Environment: real
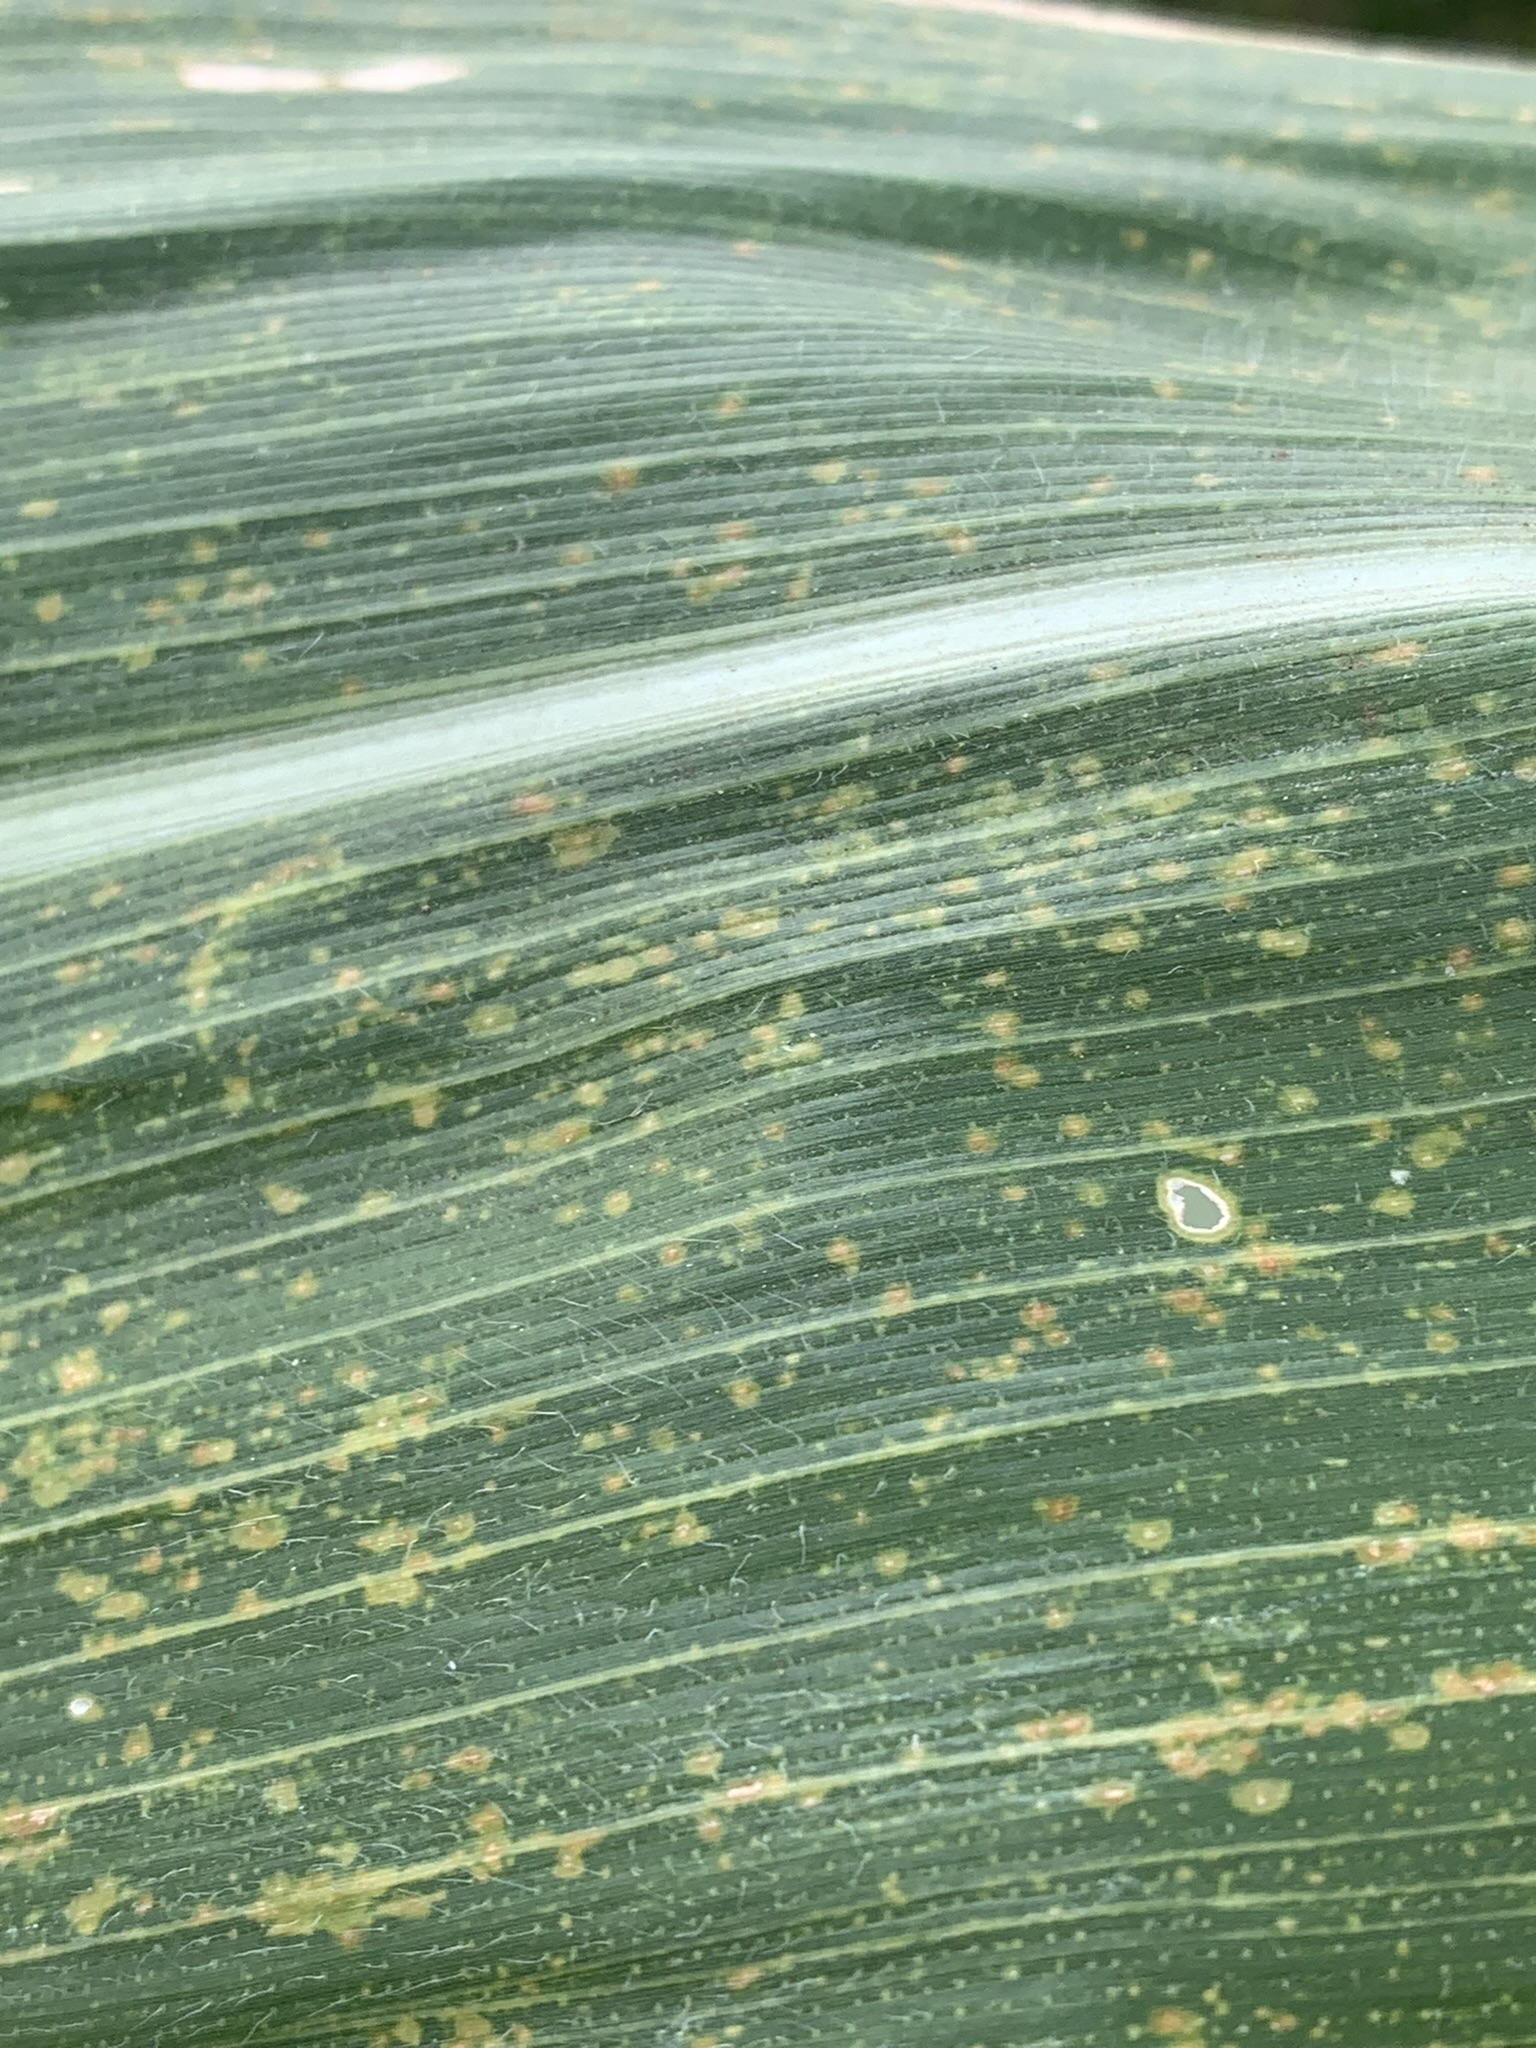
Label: lethal_necrosis